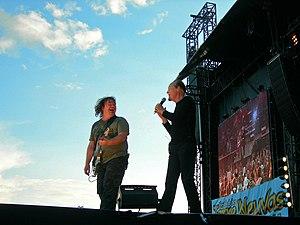
Concert du guitariste Pat O'May pour les 10 ans du festival des Terre-Neuvas à Bobital le 8 juillet 2007 avec son invité Alan Stivell devant 45 000 personnes.
Alan Stivell, né Alan Cochevelou le 6 janvier 1944 à Riom, est un auteur-compositeur-interprète et musicien français. Il milite pour la reconnaissance culturelle, linguistique et politique de la Bretagne. Chanteur, il est aussi multi-instrumentiste : bombarde, cornemuse écossaise, flûte irlandaise, synthétiseurs et surtout harpe celtique.